Coast Starlight

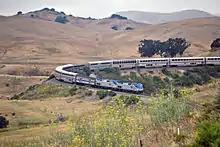
The southbound Coast Starlight passes through a horseshoe curve north of San Luis Obispo

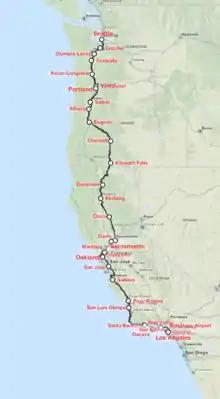
"Coast Starlight" route map

On February24, 2019, the southbound "Coast Starlight" struck a fallen tree near Oakridge, Oregon after a rare heavy snowstorm. The train was stranded for 36 hours before tracks could be cleared for a Union Pacific locomotive to tow the train back to Eugene–Springfield.